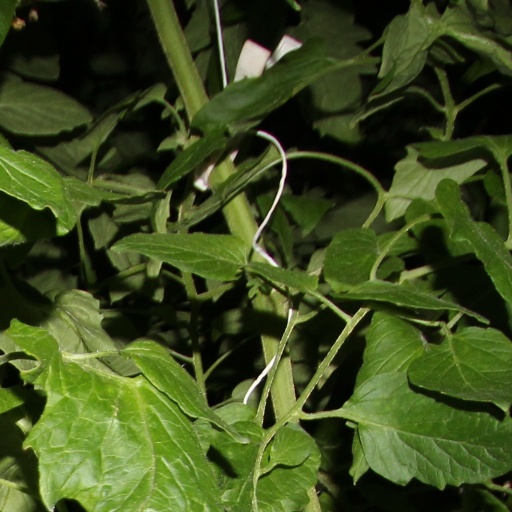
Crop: tomato